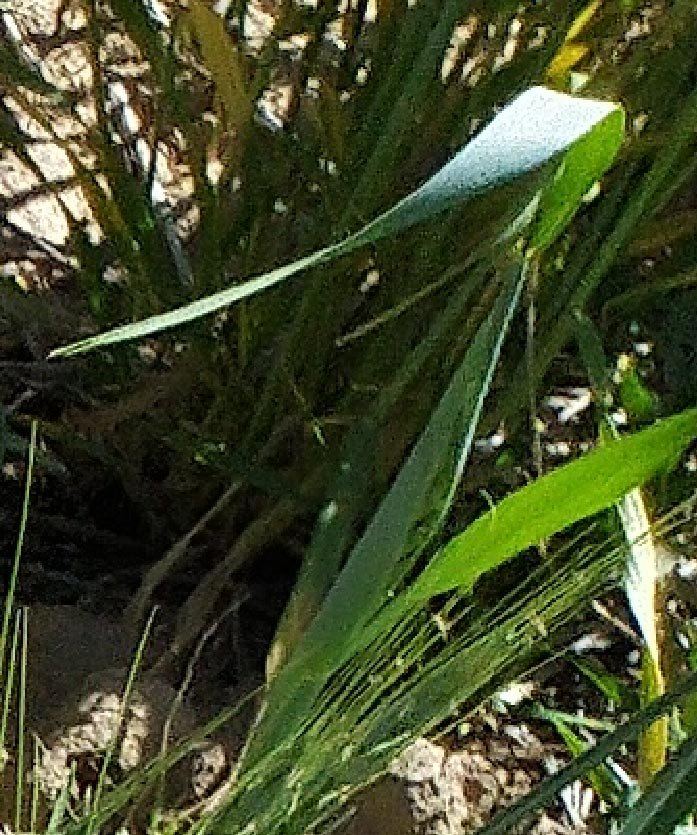
Label: Wheat___Healthy